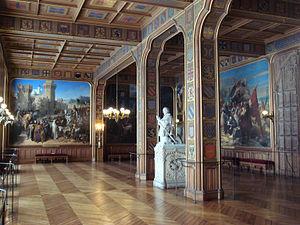
Salle des Croisades, Musée national du Château de Versailles et des Trianons, Versailles, France.
Les salles des Croisades du château de Versailles créées par Louis-Philippe en 1843 comportent les armoiries et noms des principaux chefs croisés.